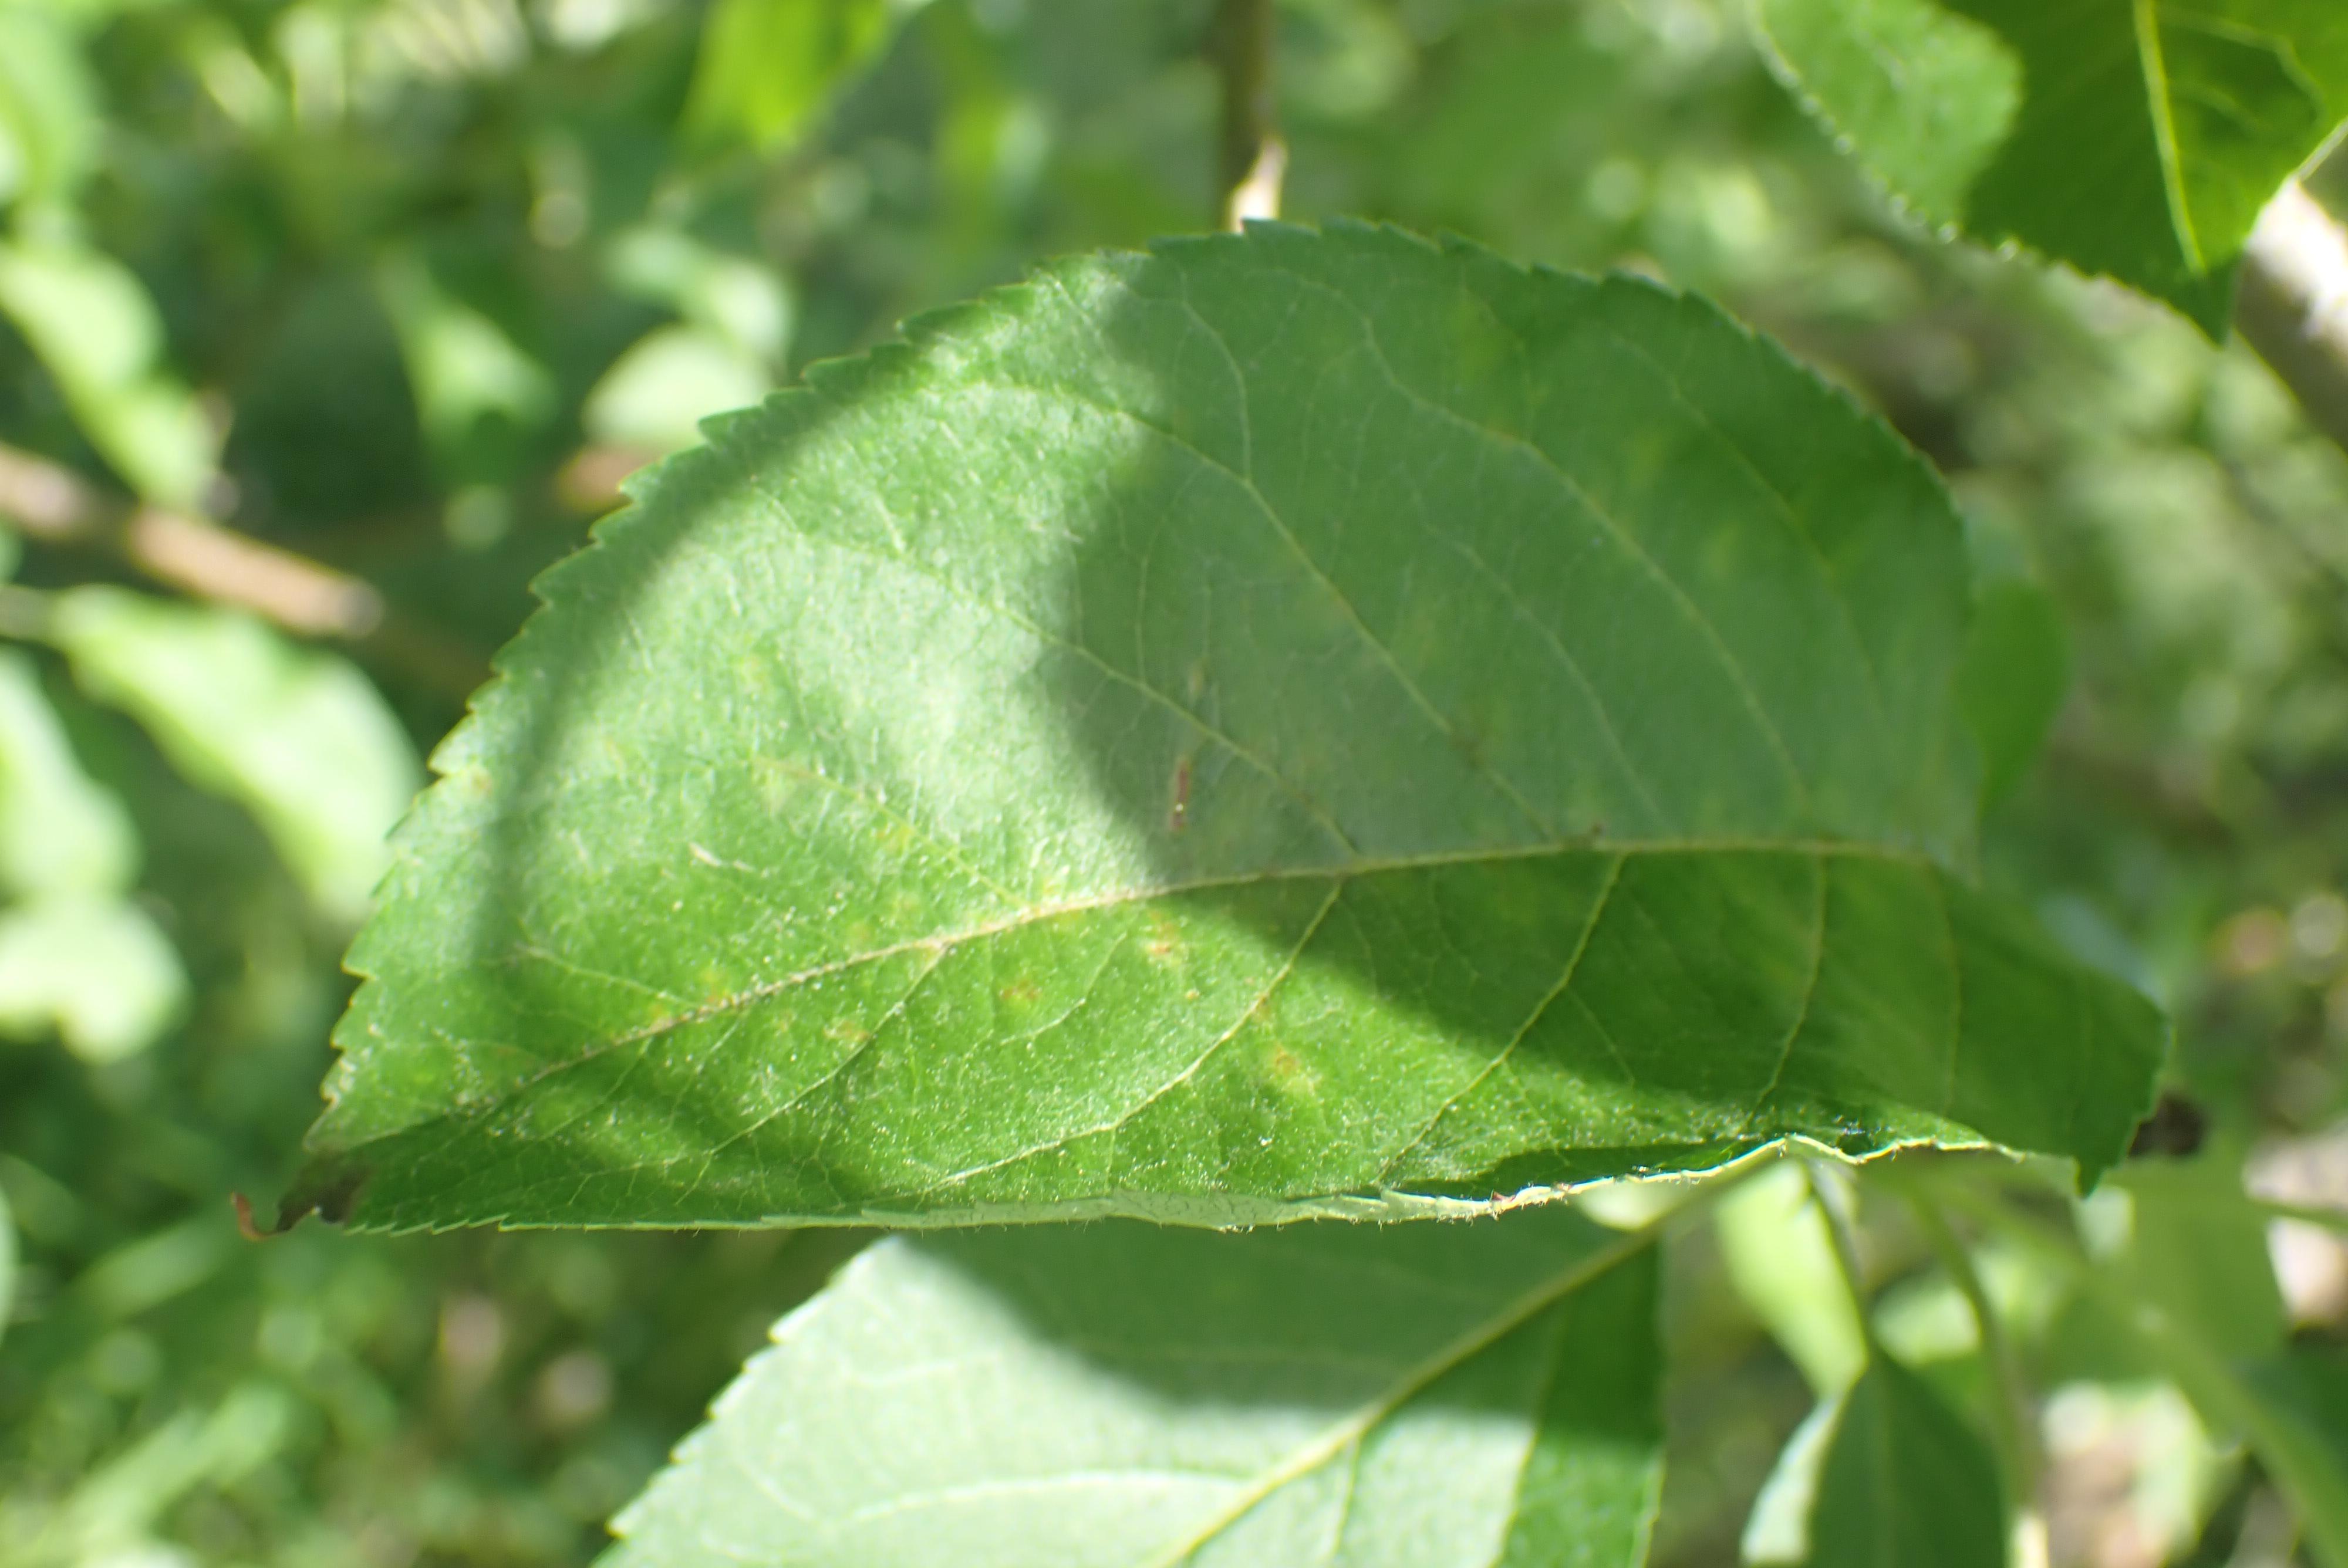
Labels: scab